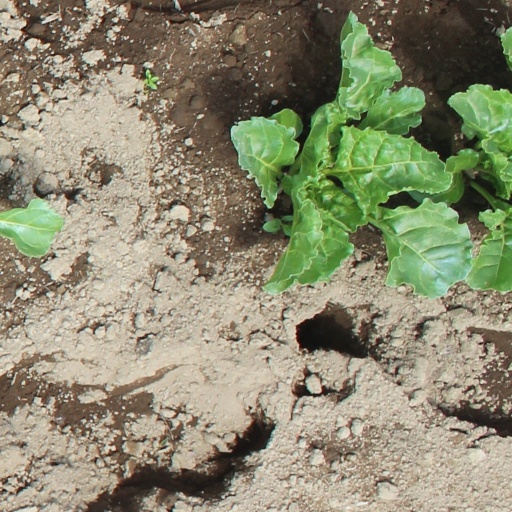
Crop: sugar beet